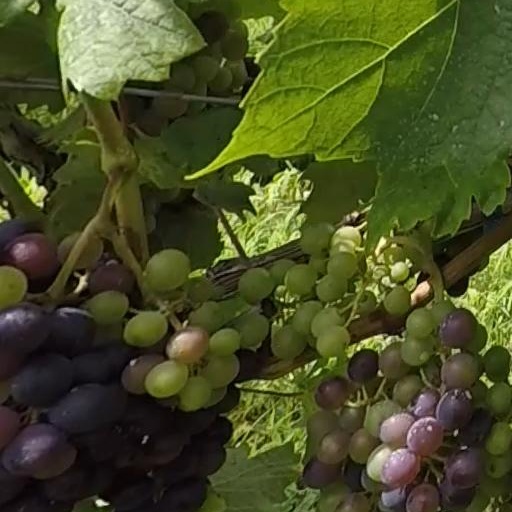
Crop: grape